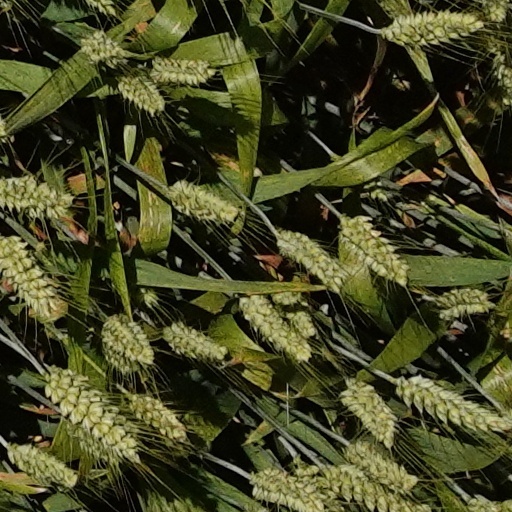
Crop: wheat